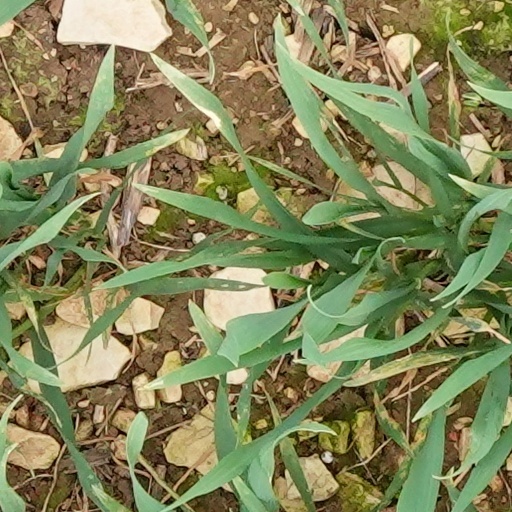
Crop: wheat